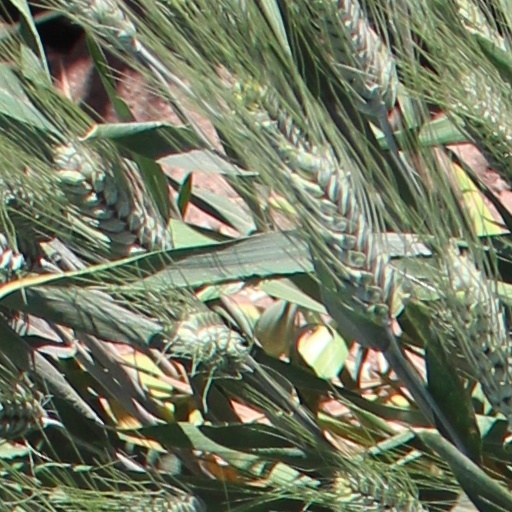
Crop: wheat